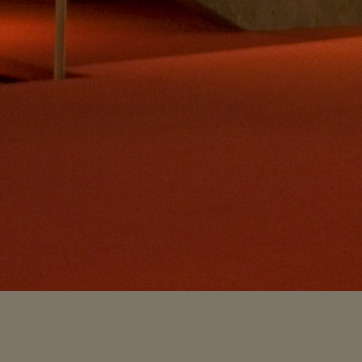
Material: carpet